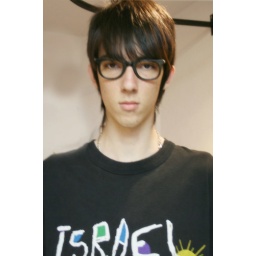
white girls in the north